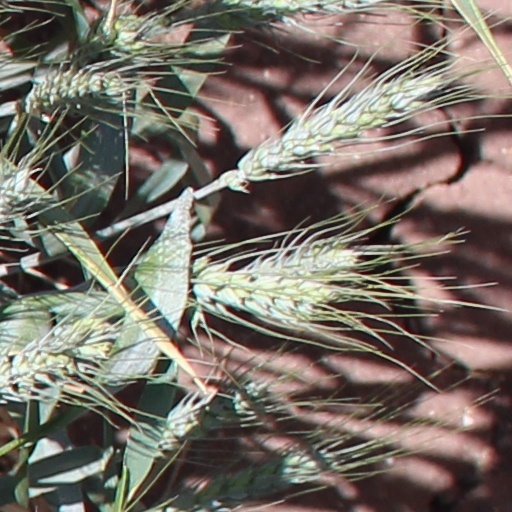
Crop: wheat